Regular Lovers

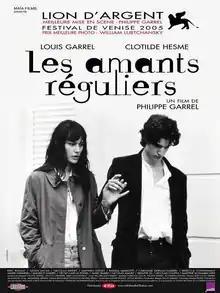
Theatrical release poster

Regular Lovers is a 2005 French coming-of-age romantic drama film directed by Philippe Garrel and starring Louis Garrel and Clotilde Hesme. Set in 1968, it tells the story of a young couple. The film had its world premiere in the Competition section of the 62nd Venice International Film Festival on 3 September 2005. It was released in France on 26 October 2005.